Sky position (RA, Dec in degrees): 148.569, 2.381
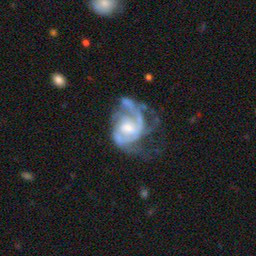
Galaxy morphology: Unbarred Loose Spiral Galaxies